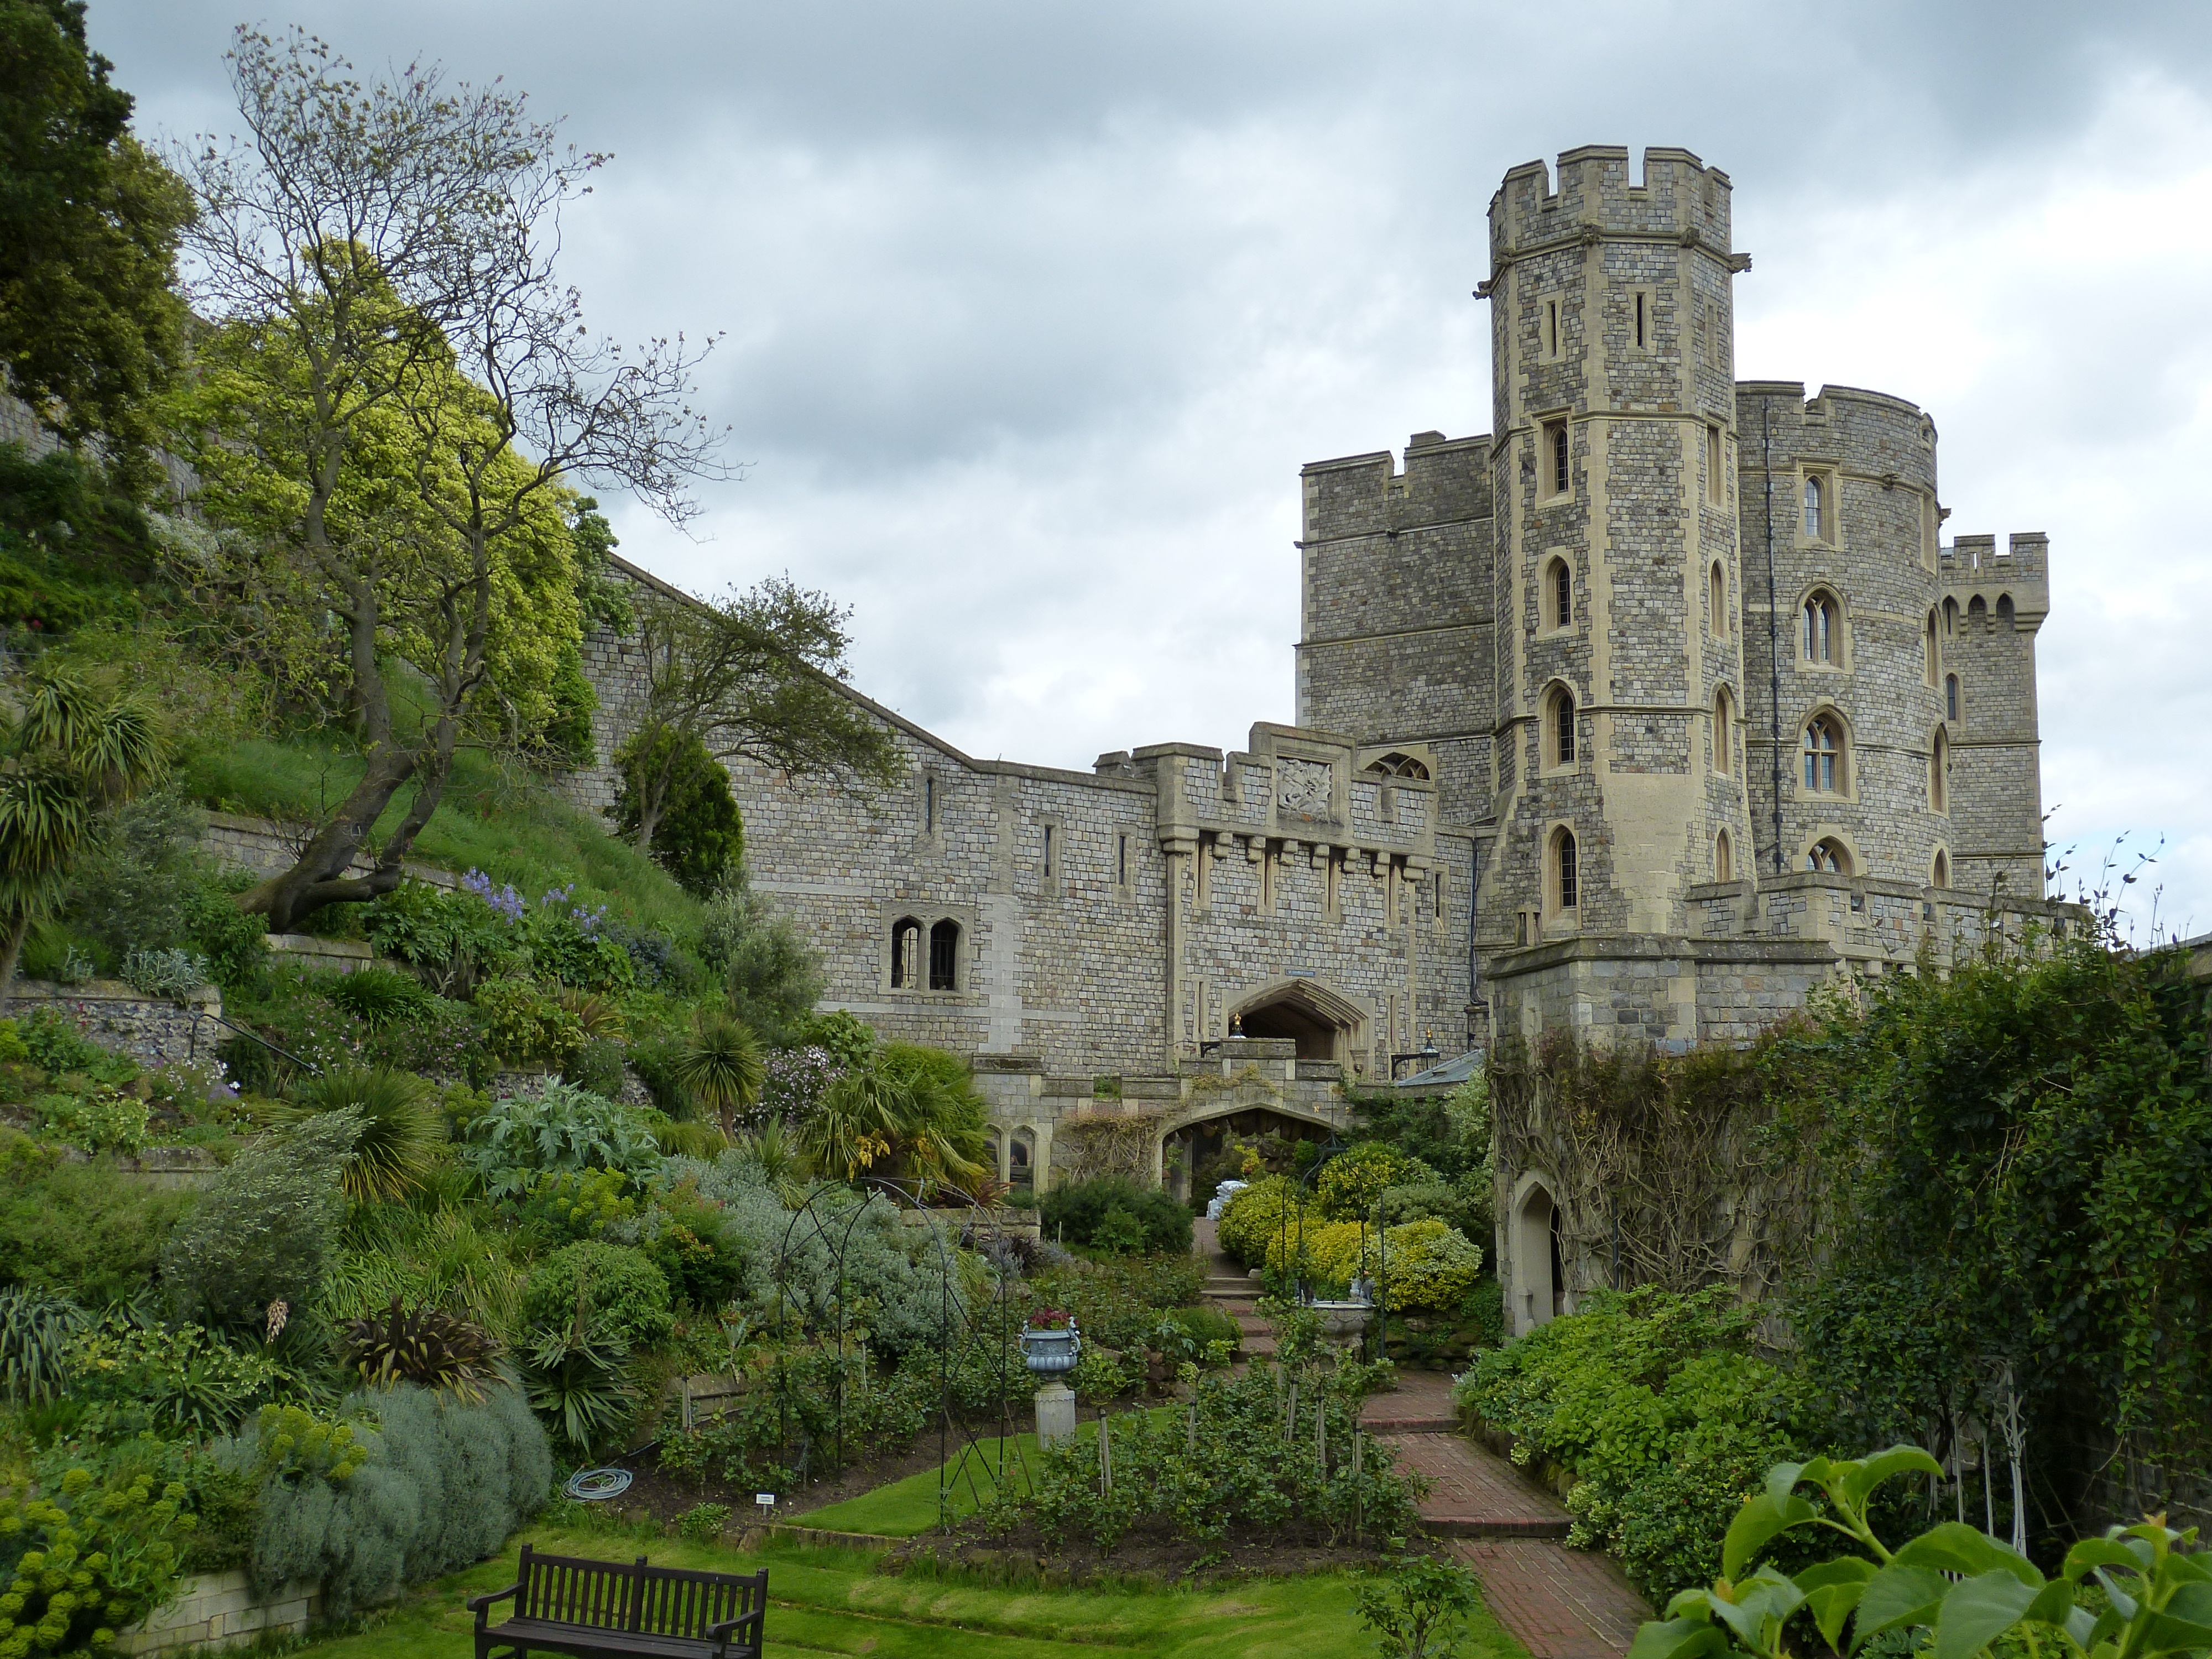
architecture, mansion, building, chateau, palace, wall, tower, park, castle, garden, tourism, england, london, ruins, monastery, abbey, estate, historically, middle ages, windsor, united kingdom, windsor castle, stately home, historic site